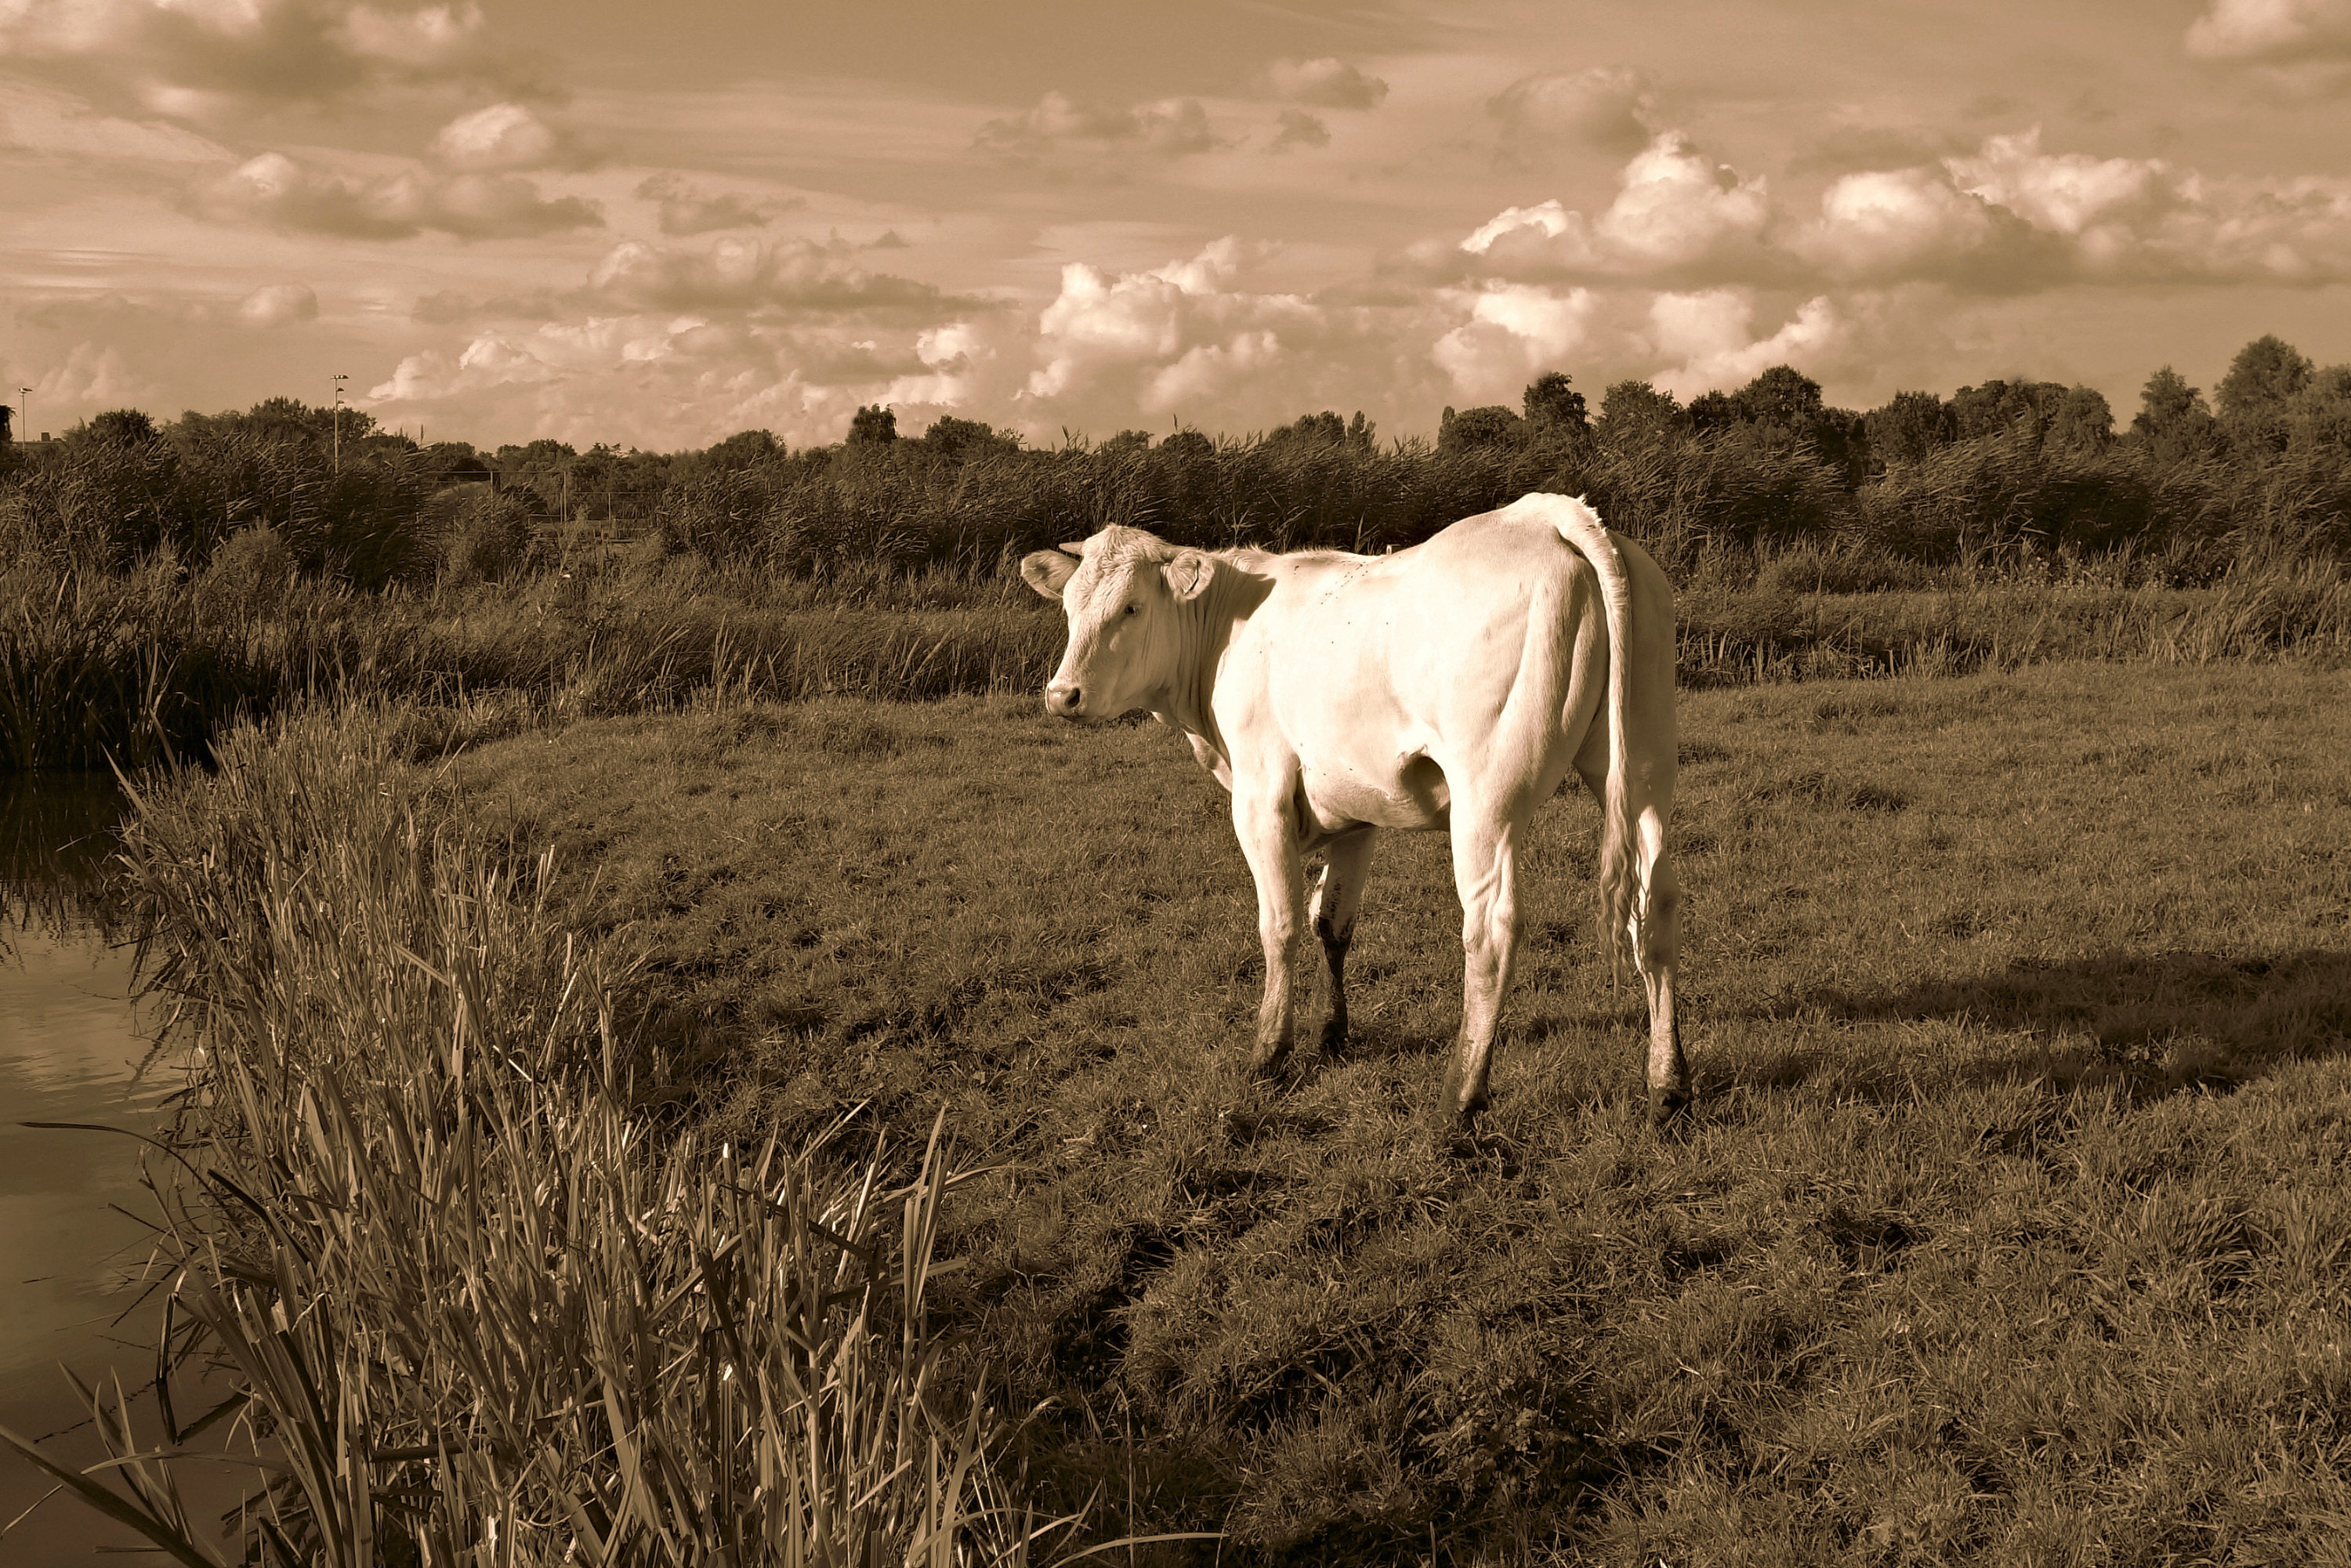
landscape, grass, field, meadow, prairie, countryside, animal, wildlife, rural, cow, cattle, herd, pasture, grazing, livestock, horse, mammal, bovine, plain, grassland, mare, habitat, steppe, rural area, outdoor summer, natural environment, cattle like mammal, horse like mammal, mustang horse